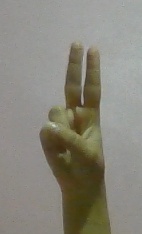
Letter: taa